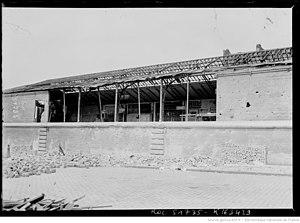
La station de métro Corvisart, boulevard Auguste- Blanqui après le bombardement du 2 juin 1918
Cet article recense les bombardements aériens et d'artillerie lourde à grande puissance sur Paris et sa banlieue durant la Première Guerre mondiale.
Le boulevard Auguste-Blanqui est un boulevard du 13ᵉ arrondissement de Paris. Il fait partie de l'axe qui relie la place d'Italie à la place Denfert-Rochereau.
Corvisart est une station de la ligne 6 du métro de Paris, située dans le 13ᵉ arrondissement de Paris.